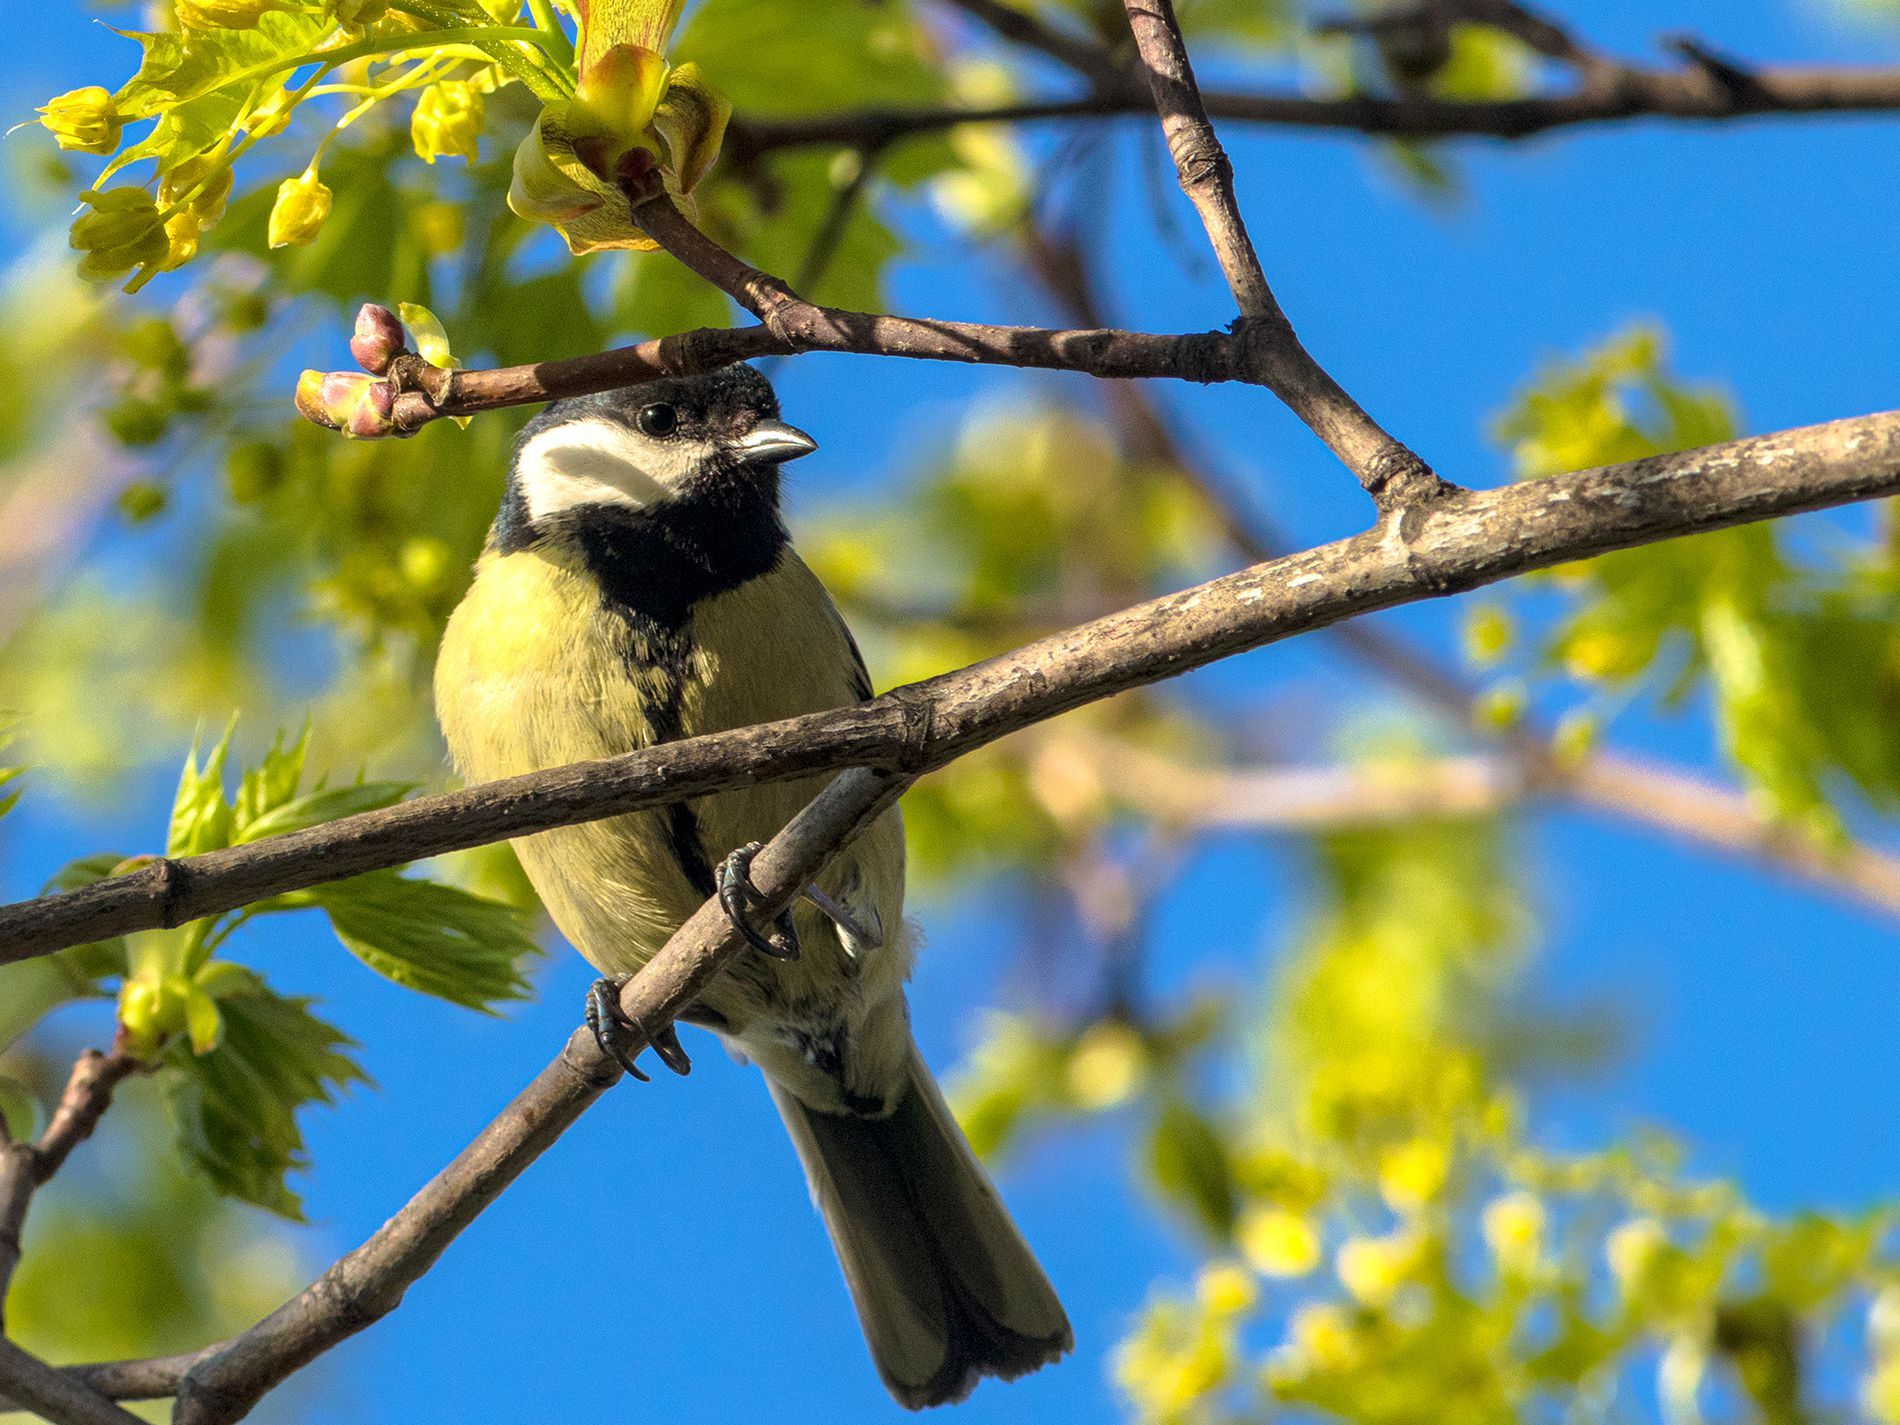
A yellow Bird  perched on a branch.
It's a picture of a small bird with a black head, white cheeks, and yellow chest, sitting on a thin branch. The branch has little green leaves. Behind the bird is a bright blue sky.
The lighting appears to be natural and bright, likely from direct sunlight. This lighting highlights the bird's details and the vibrant blue of the sky. The photograph is taken from a slightly low, eye-level angle which make the Mood is  bright, airy, and natural.
Labels: Animal, Bird, Finch, Beak, Jay, Leaf, Plant, Sparrow, Canary, Tree, Branch, Blury Flower Background
Camera: Canon Canon EOS 80D
Lens: EF300mm f/4L IS USM, Canon EF 300mm f/4L IS
Aperture: F10
Exposure: 1/640 sec
ISO: 320
Focal length: 300.0 mm